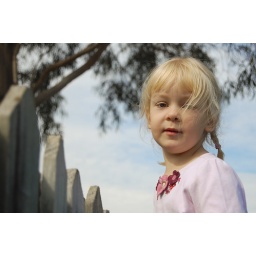
Watching some building in the next door neighbour's back yard.